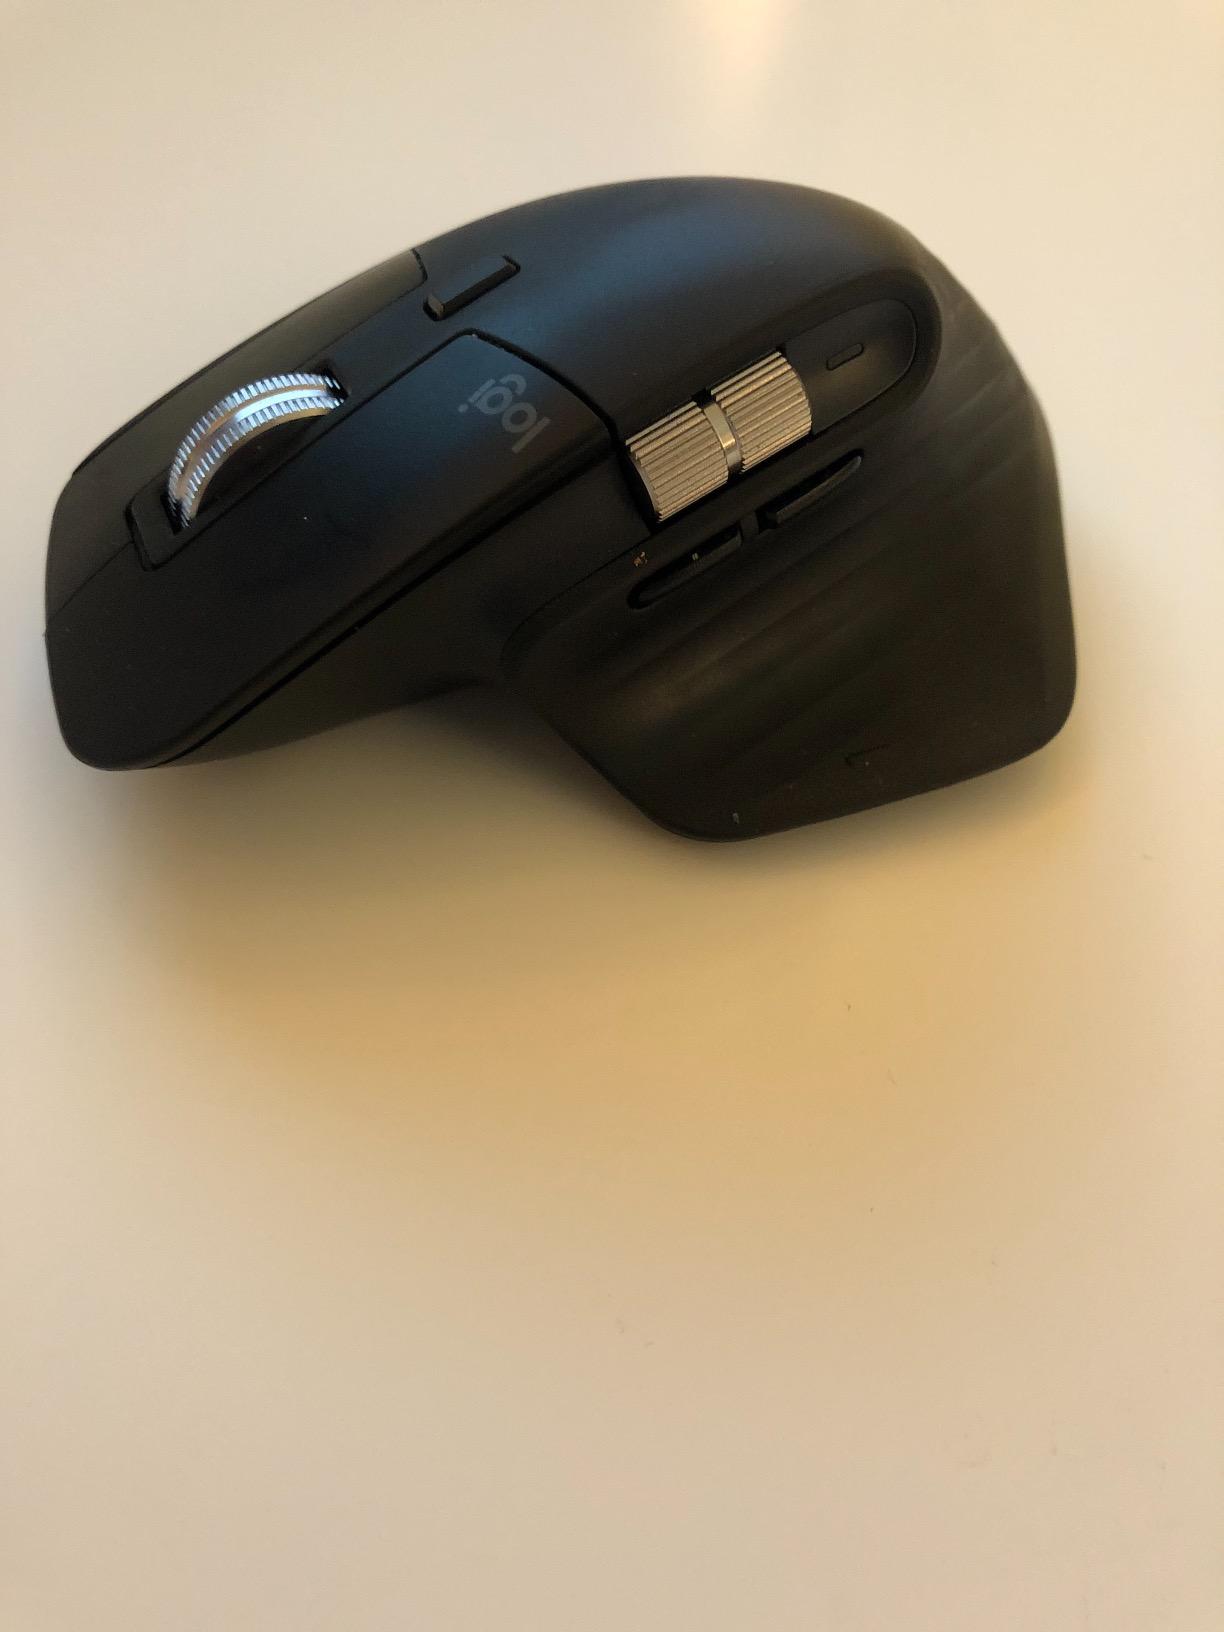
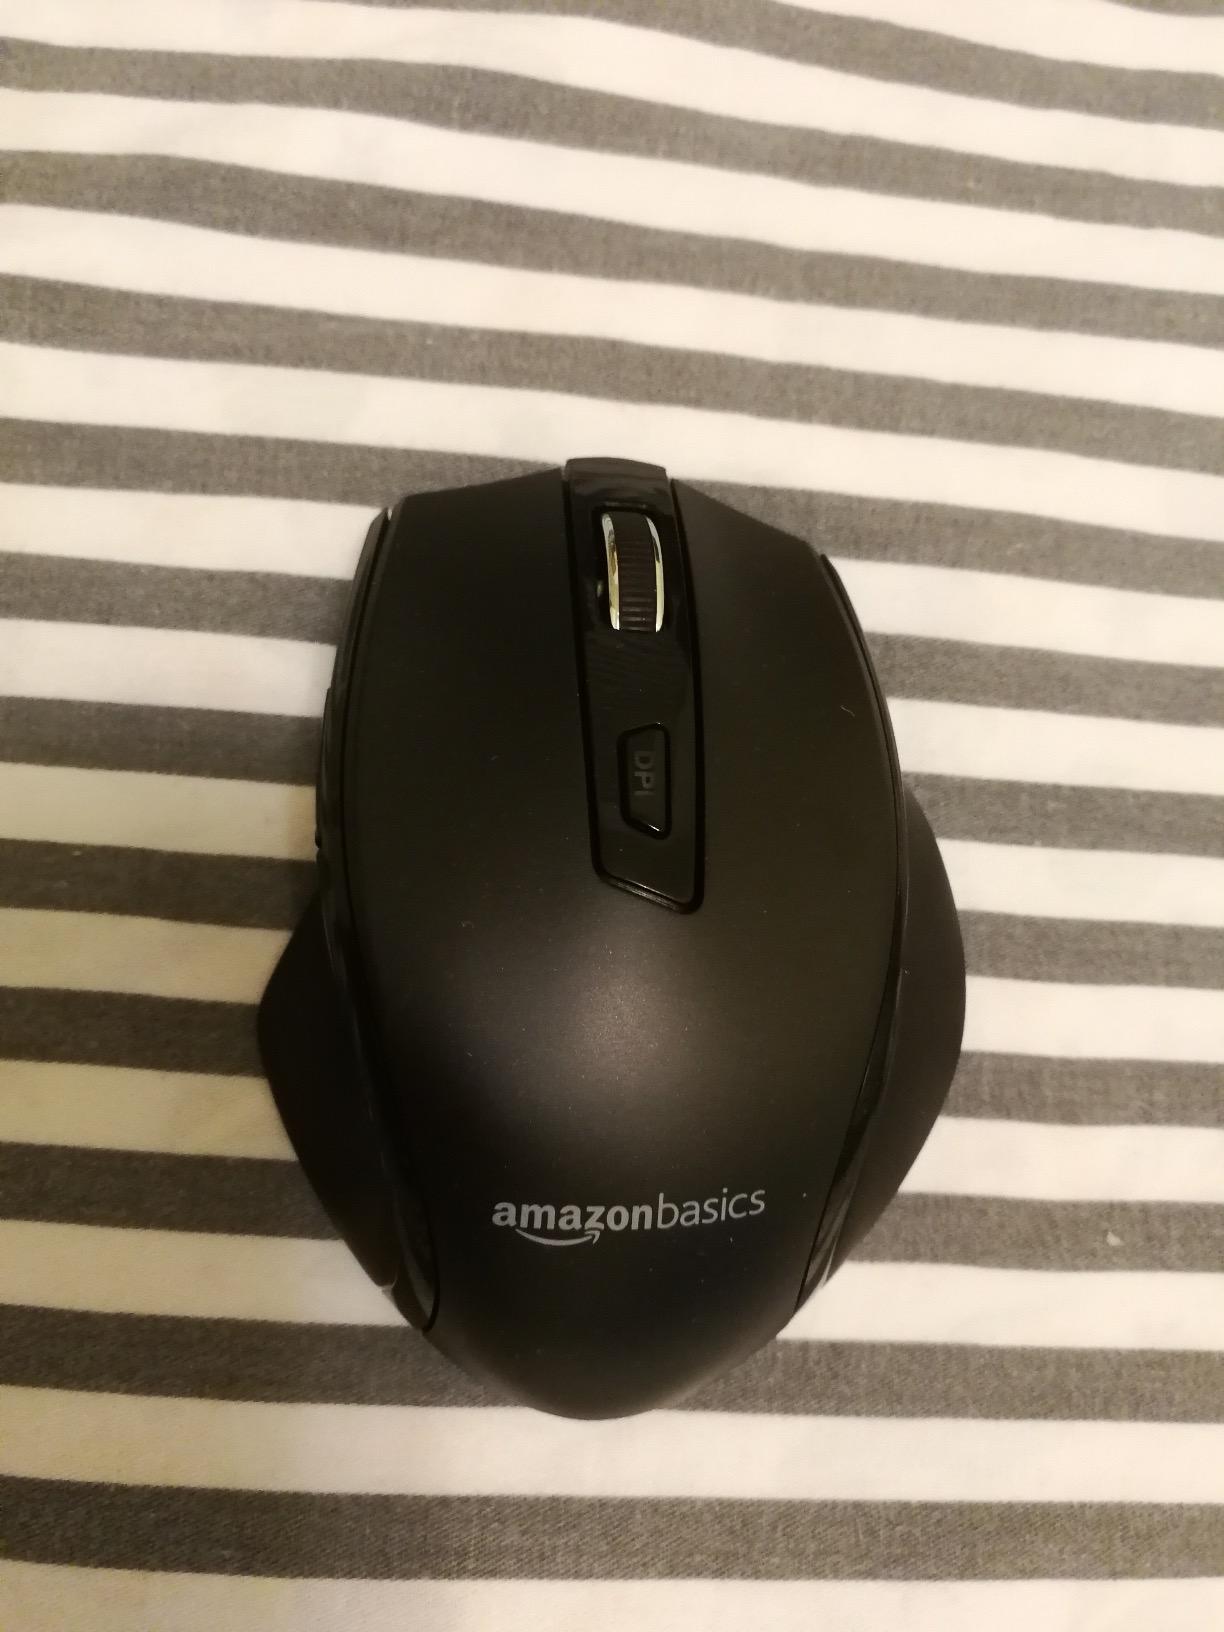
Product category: mouse
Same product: no